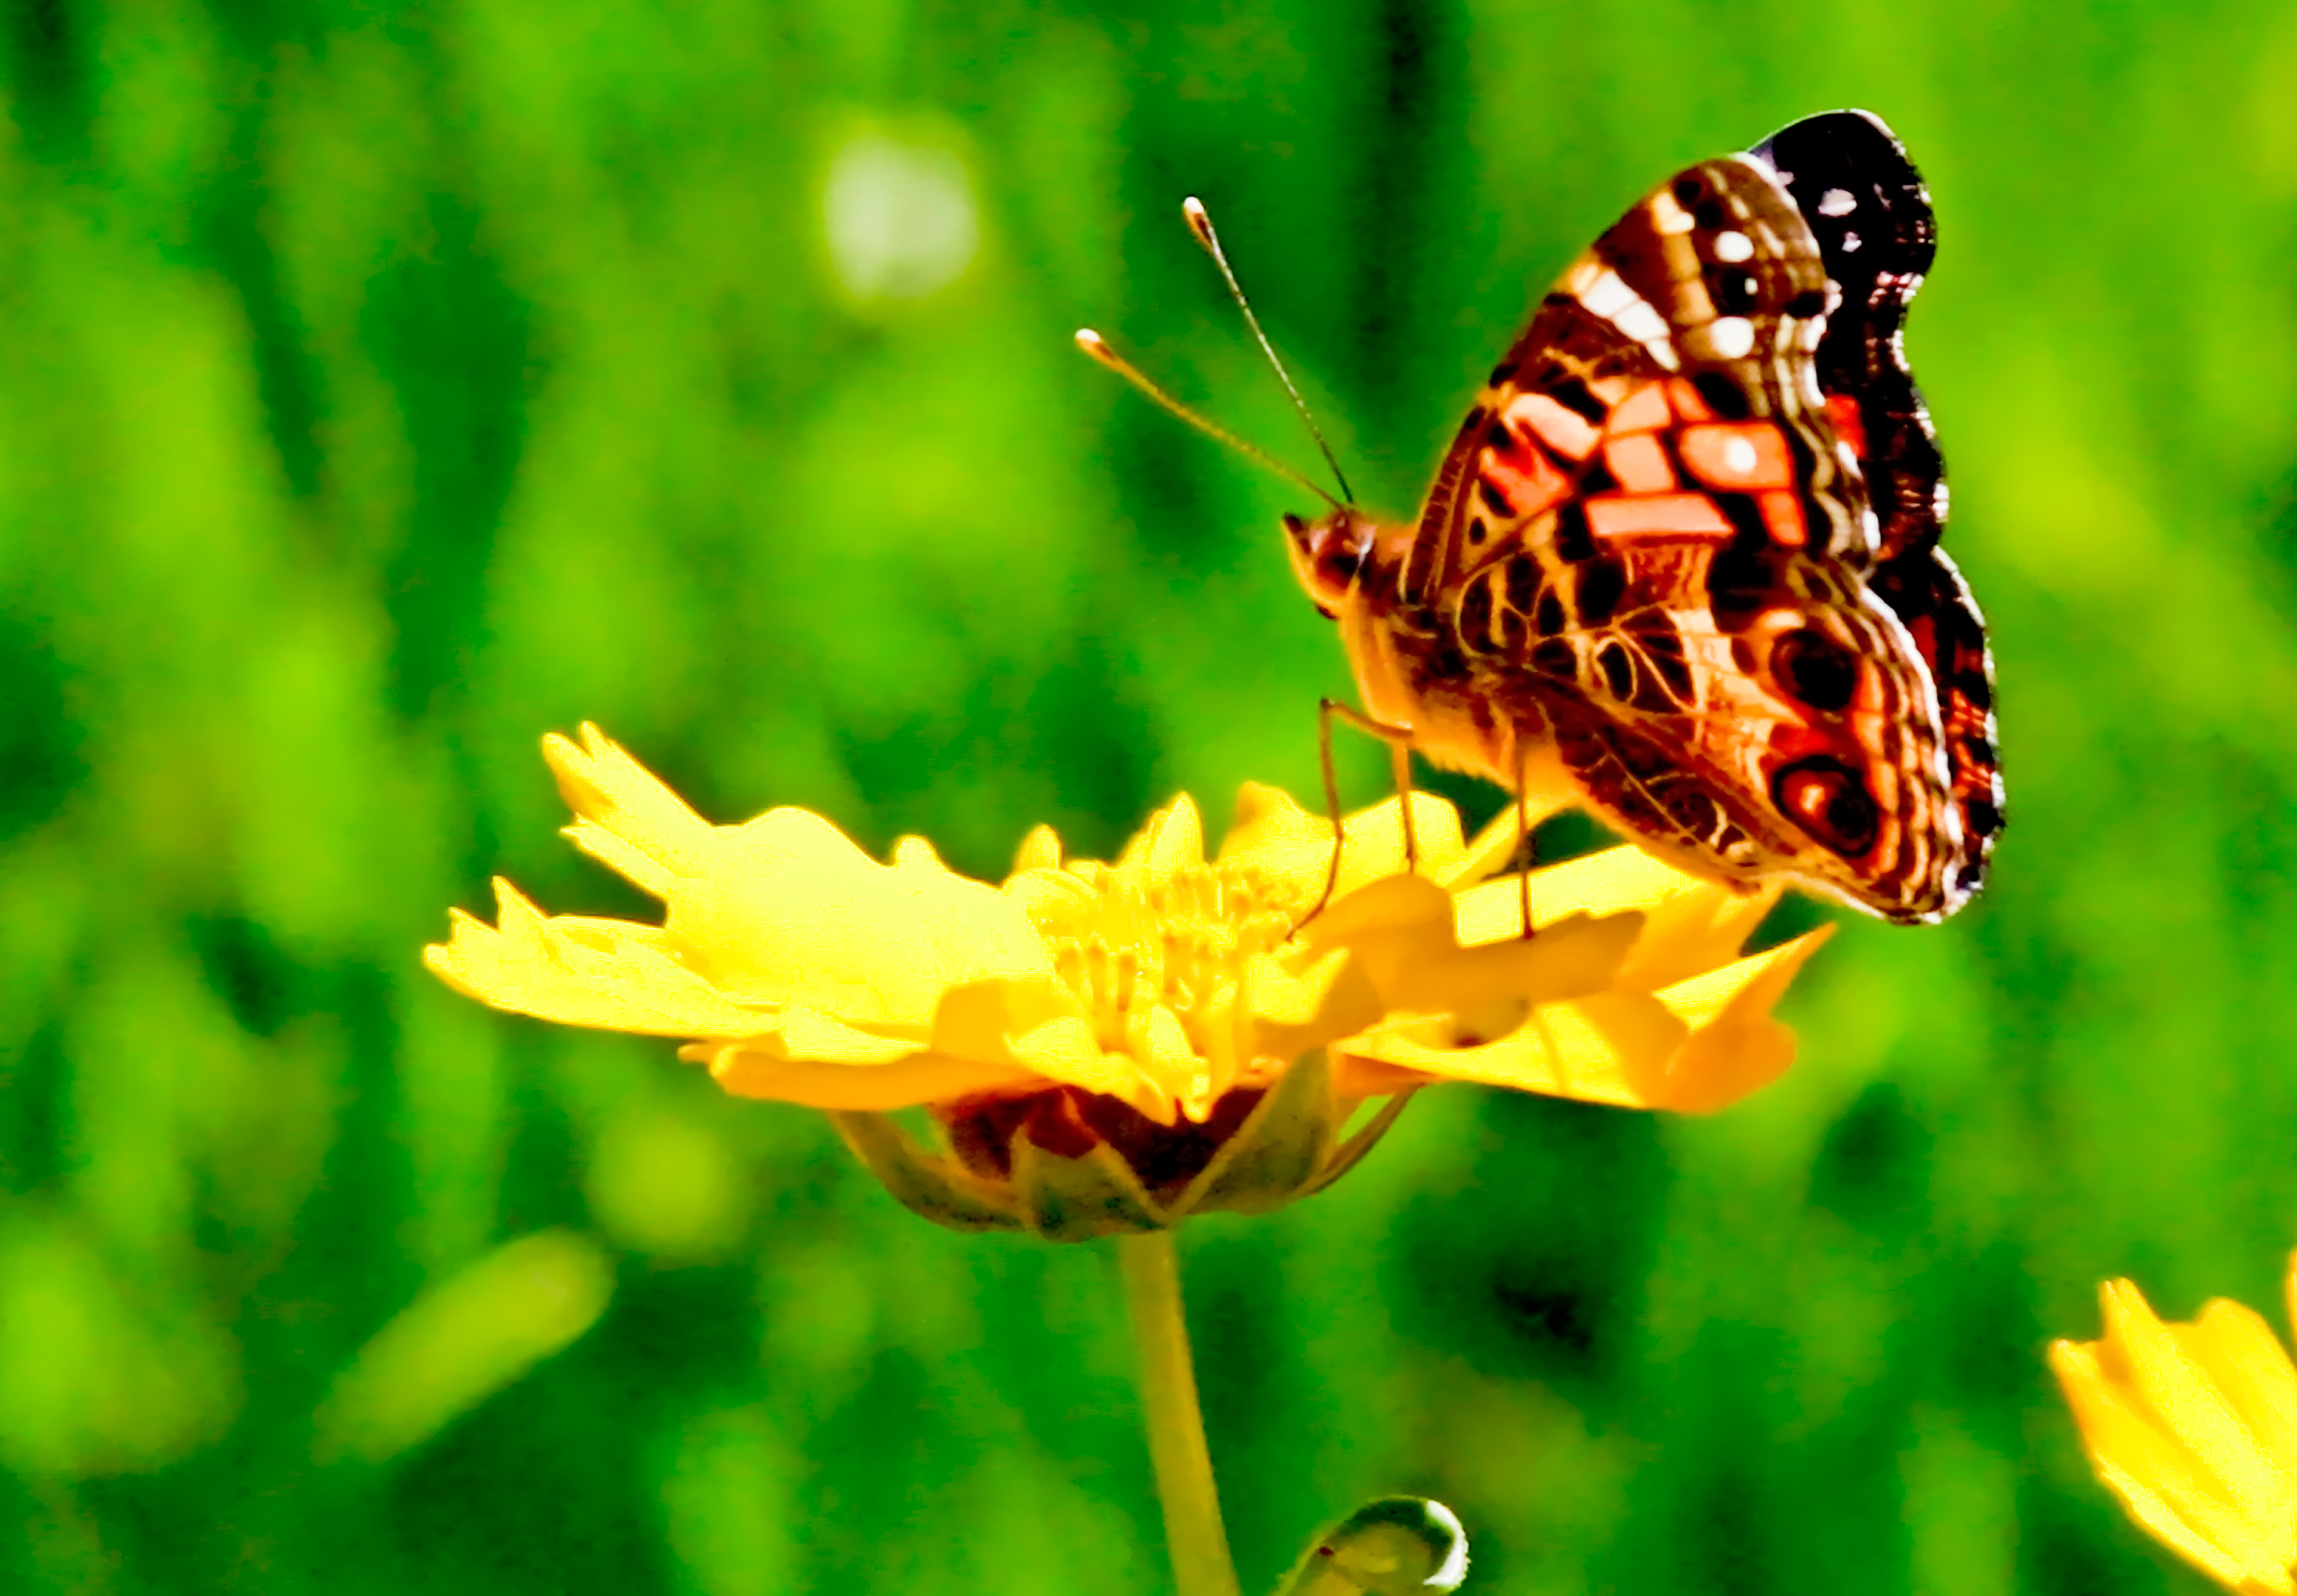
natural, butterfly, Cynthia subgenus, insect, moths and butterflies, American painted lady, pollinator, argynnis, invertebrate, brush footed butterfly, Dark green fritillary, nectar, great spangled fritillary, flower, issoria, macro photography, plant, pollen, organism, silver washed fritillary, wildflower, queen of spain fritillary, Pearl bordered fritillar, riodinidae, Boloria, Glanville fritillary, lycaenid, Hamearis lucina, meadow, Melitaea, arthropod